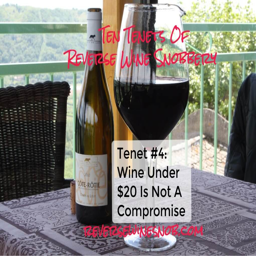
wine under $20 is not a compromise